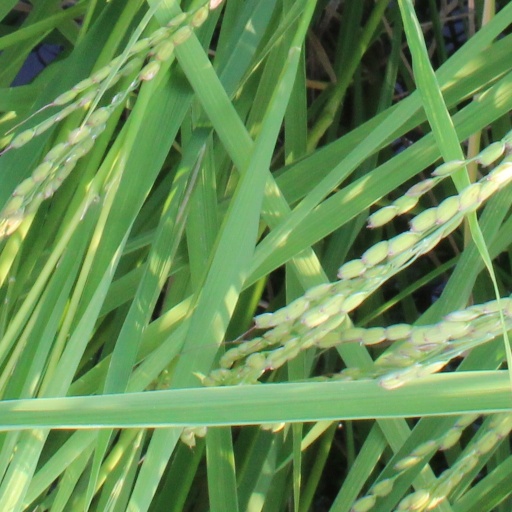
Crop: rice